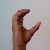
The image shows a hand gesture representing the letter 'C' in Indian Sign Language.